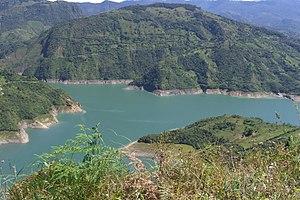
Le río Guavio est une rivière de Colombie et un affluent du río Upía, donc un sous-affluent de l'Orénoque par le río Meta.
Le secteur de l'énergie en Colombie est dominé par le charbon, dont la production est exportée à 93,5 %, le pétrole, et le gaz naturel ; la Colombie était en 2017 le 8ᵉ producteur et le 4ᵉ exportateur mondial de charbon avec 6,8 % des exportations mondiales. Les combustibles fossiles représentaient 49 % des exportations colombiennes en 2016.